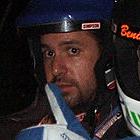
Age: 19